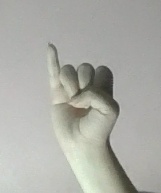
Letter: meem